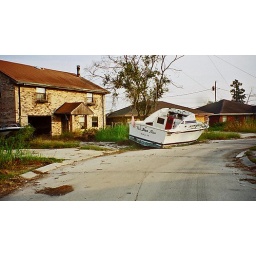
boat in street